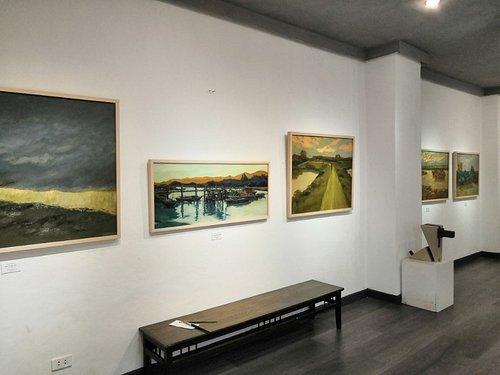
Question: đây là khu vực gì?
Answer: đây là một phòng triển lãm của một viện bảo tàng